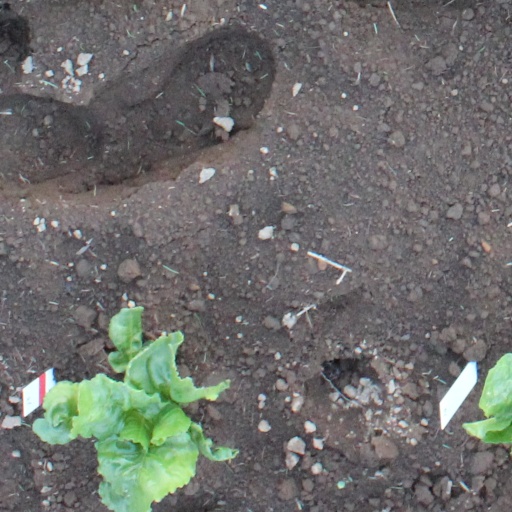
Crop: sugar beet